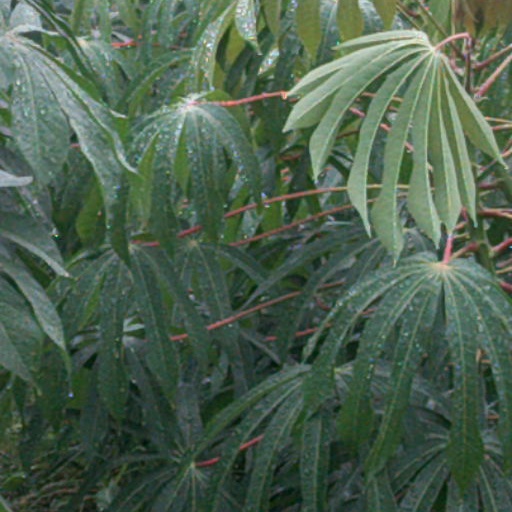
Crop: cassava